Graham Panckhurst

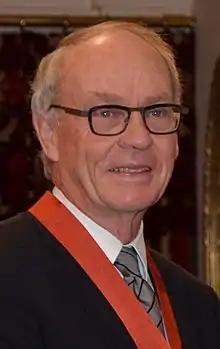
Panckhurst in 2015

Sir Graham Ken Panckhurst (born 1945) is a retired New Zealand High Court judge. He chaired the Royal Commission into the Pike River Mine disaster.